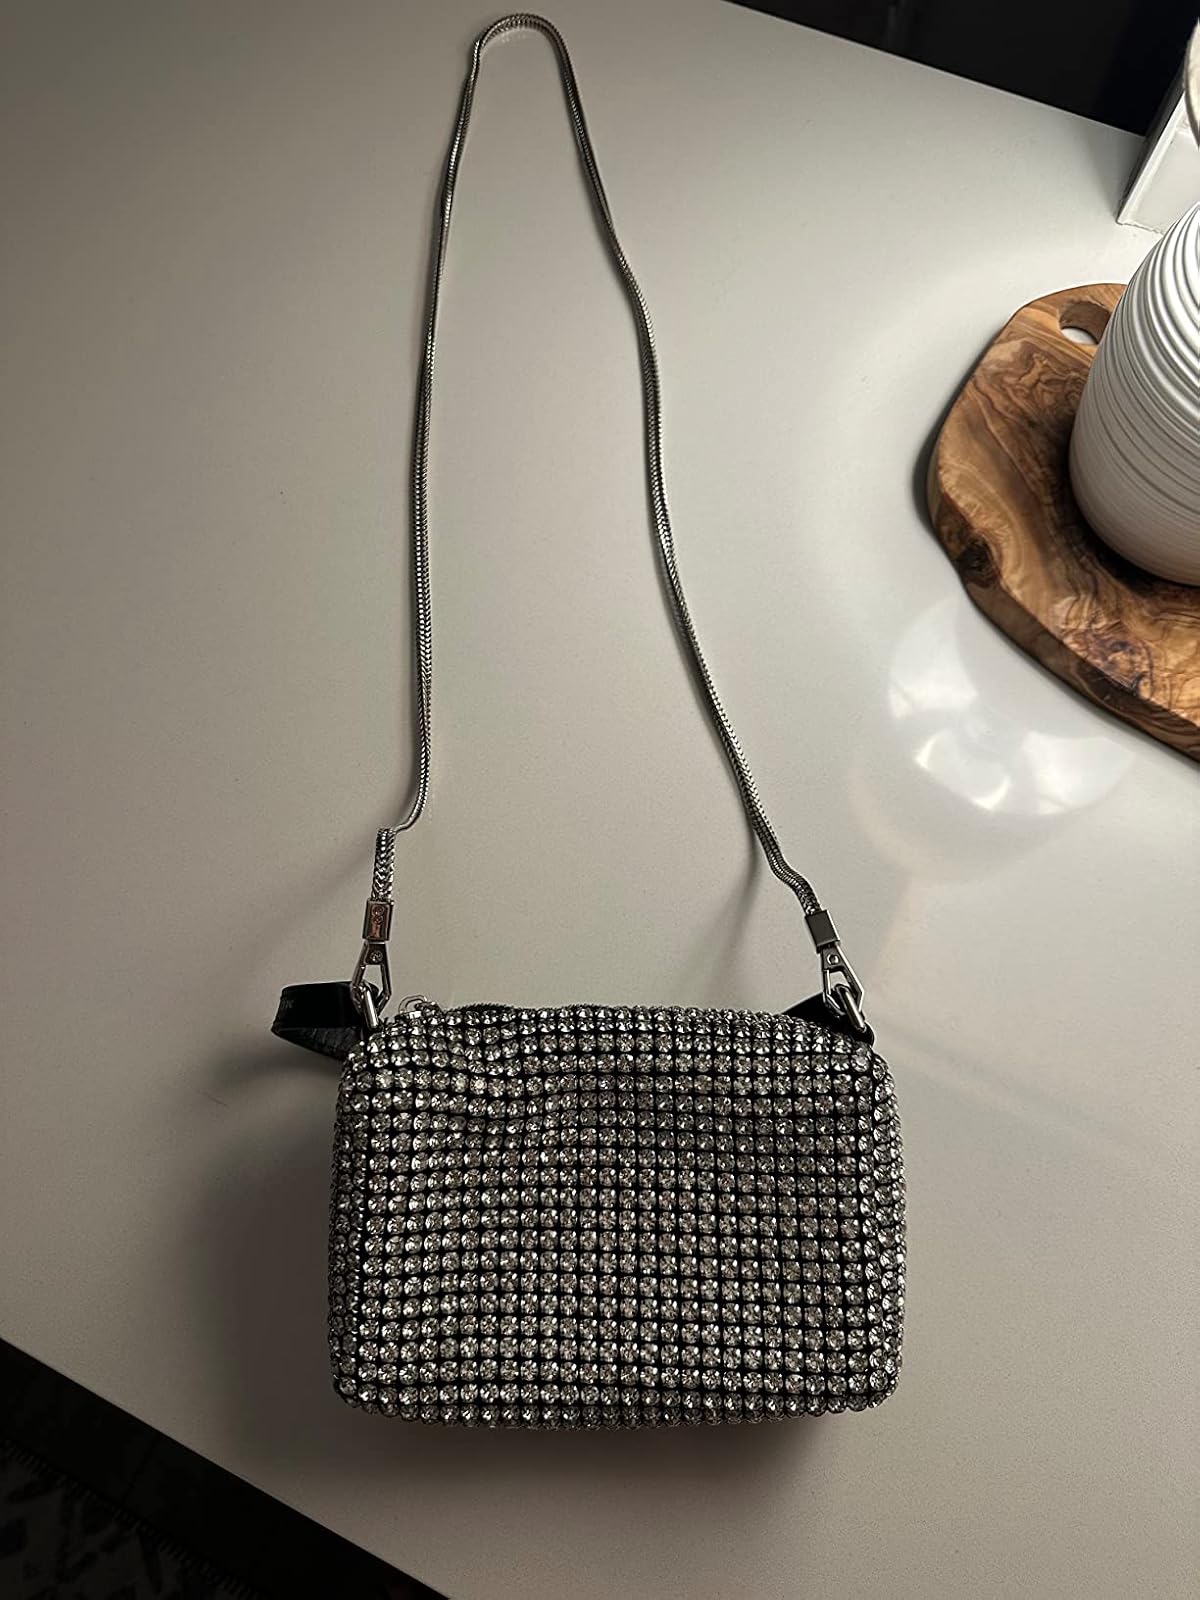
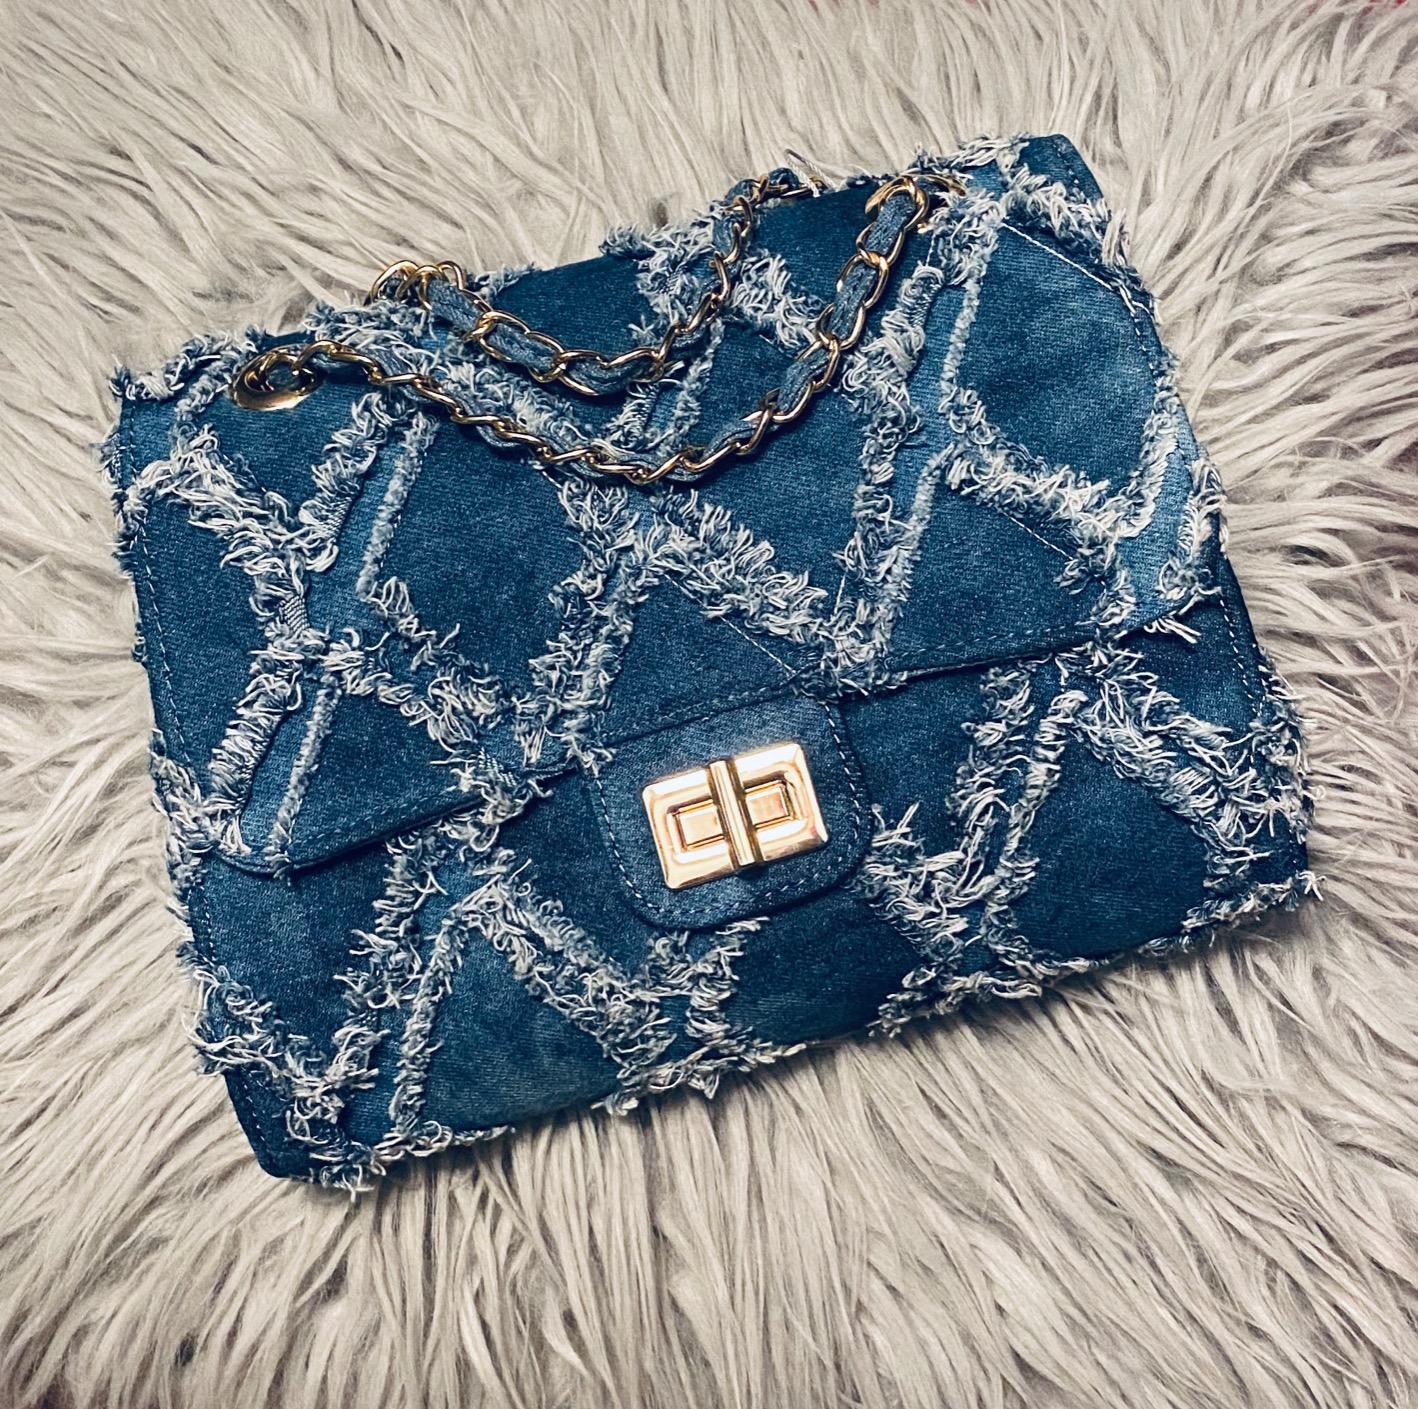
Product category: accessories_handbag
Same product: no